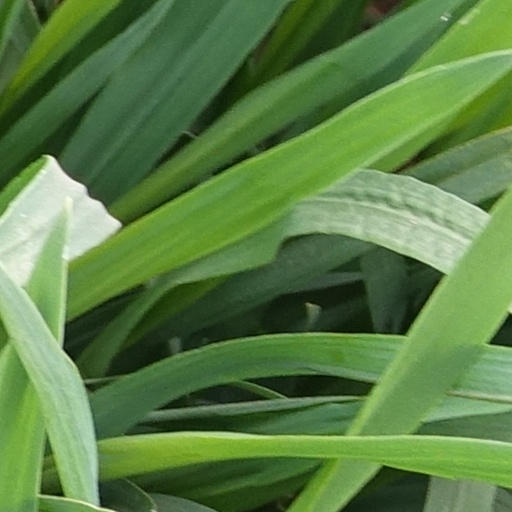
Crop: wheat